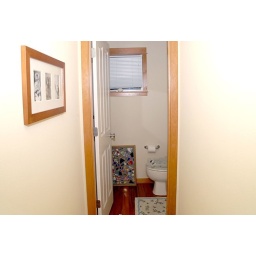
The bathroom at the top of the stairs beside the kitchen